United Democratic Madhesi Front

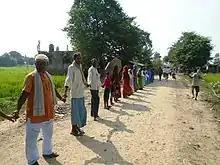
Supporters of the front protesting against the constitution by forming a human chain

The UDMF was reformed by Madhesi Janaadhikar Forum, Nepal, Madhesi Janaadhikar Forum (Republican), Madhesi Janaadhikar Forum, Nepal (Democratic), Nepal Sadbhawna Party, Rastriya Madhesh Samajbadi Party, Sadbhawana Party, Terai Madhesh Loktantrik Party and Terai Madhesh Sadbhavana Party. The alliance was formed against the proposed province demarcation by the major political parties. The alliance said that the proposed demarcation violated the previous agreements that had been signed between them during the first and second Madhesh movement that ensured a single Madhesh province.